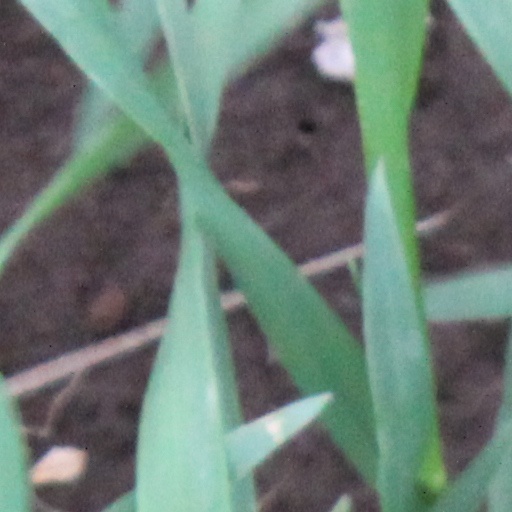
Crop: wheat